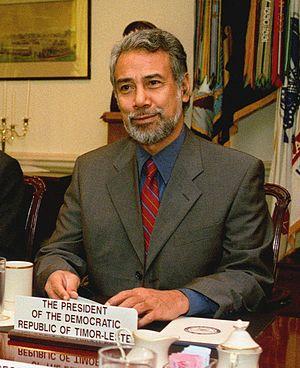
Les Élections législatives est-timoraises de 2007 se sont déroulés le 30 juin 2007.
L'élection présidentielle est-timoraise de 2002 s'est déroulée le 14 avril 2002. Pour cette première élection présidentielle au Timor oriental, il n'y a que deux concurrents Xanana Gusmão et Francisco Xavier do Amaral. C'est finalement Xanana Gusmão qui est élu avec 82,69 % des suffrages contre 17,31 % pour Francisco Xavier do Amaral.